Van Kirk Farm

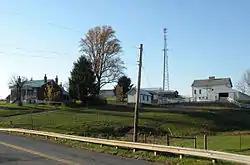

The Van Kirk Farm is an historic, American farm that is located in Elizabeth Township, Allegheny County, Pennsylvania.